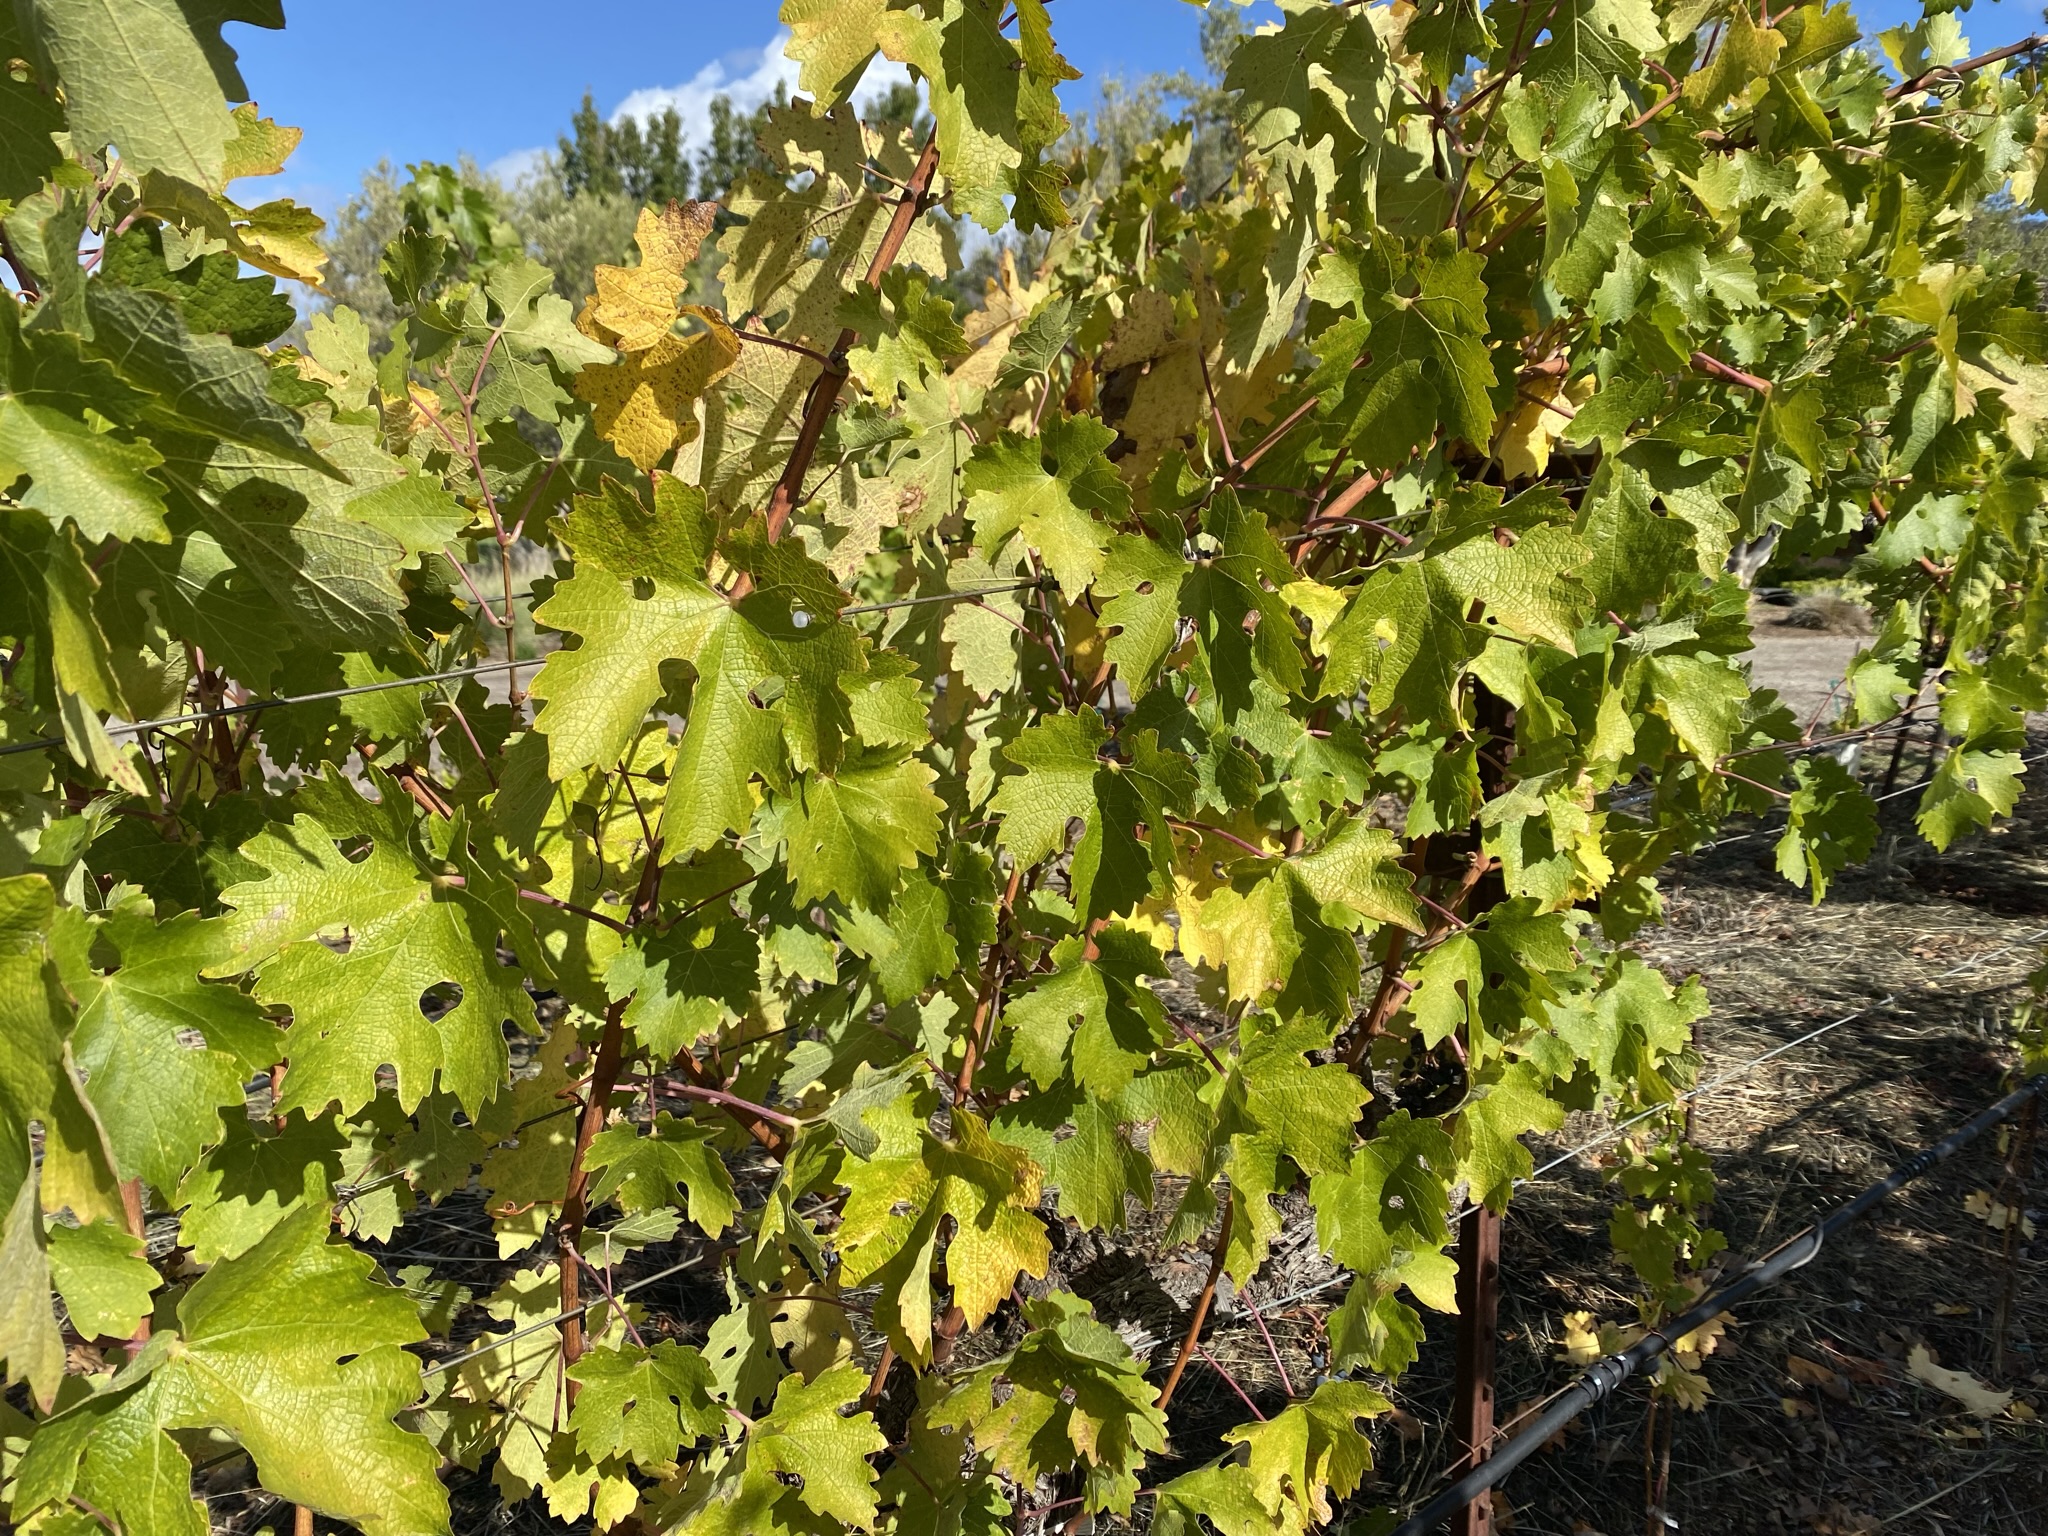
Label: No Virus